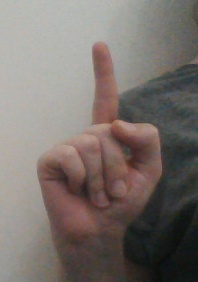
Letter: bb